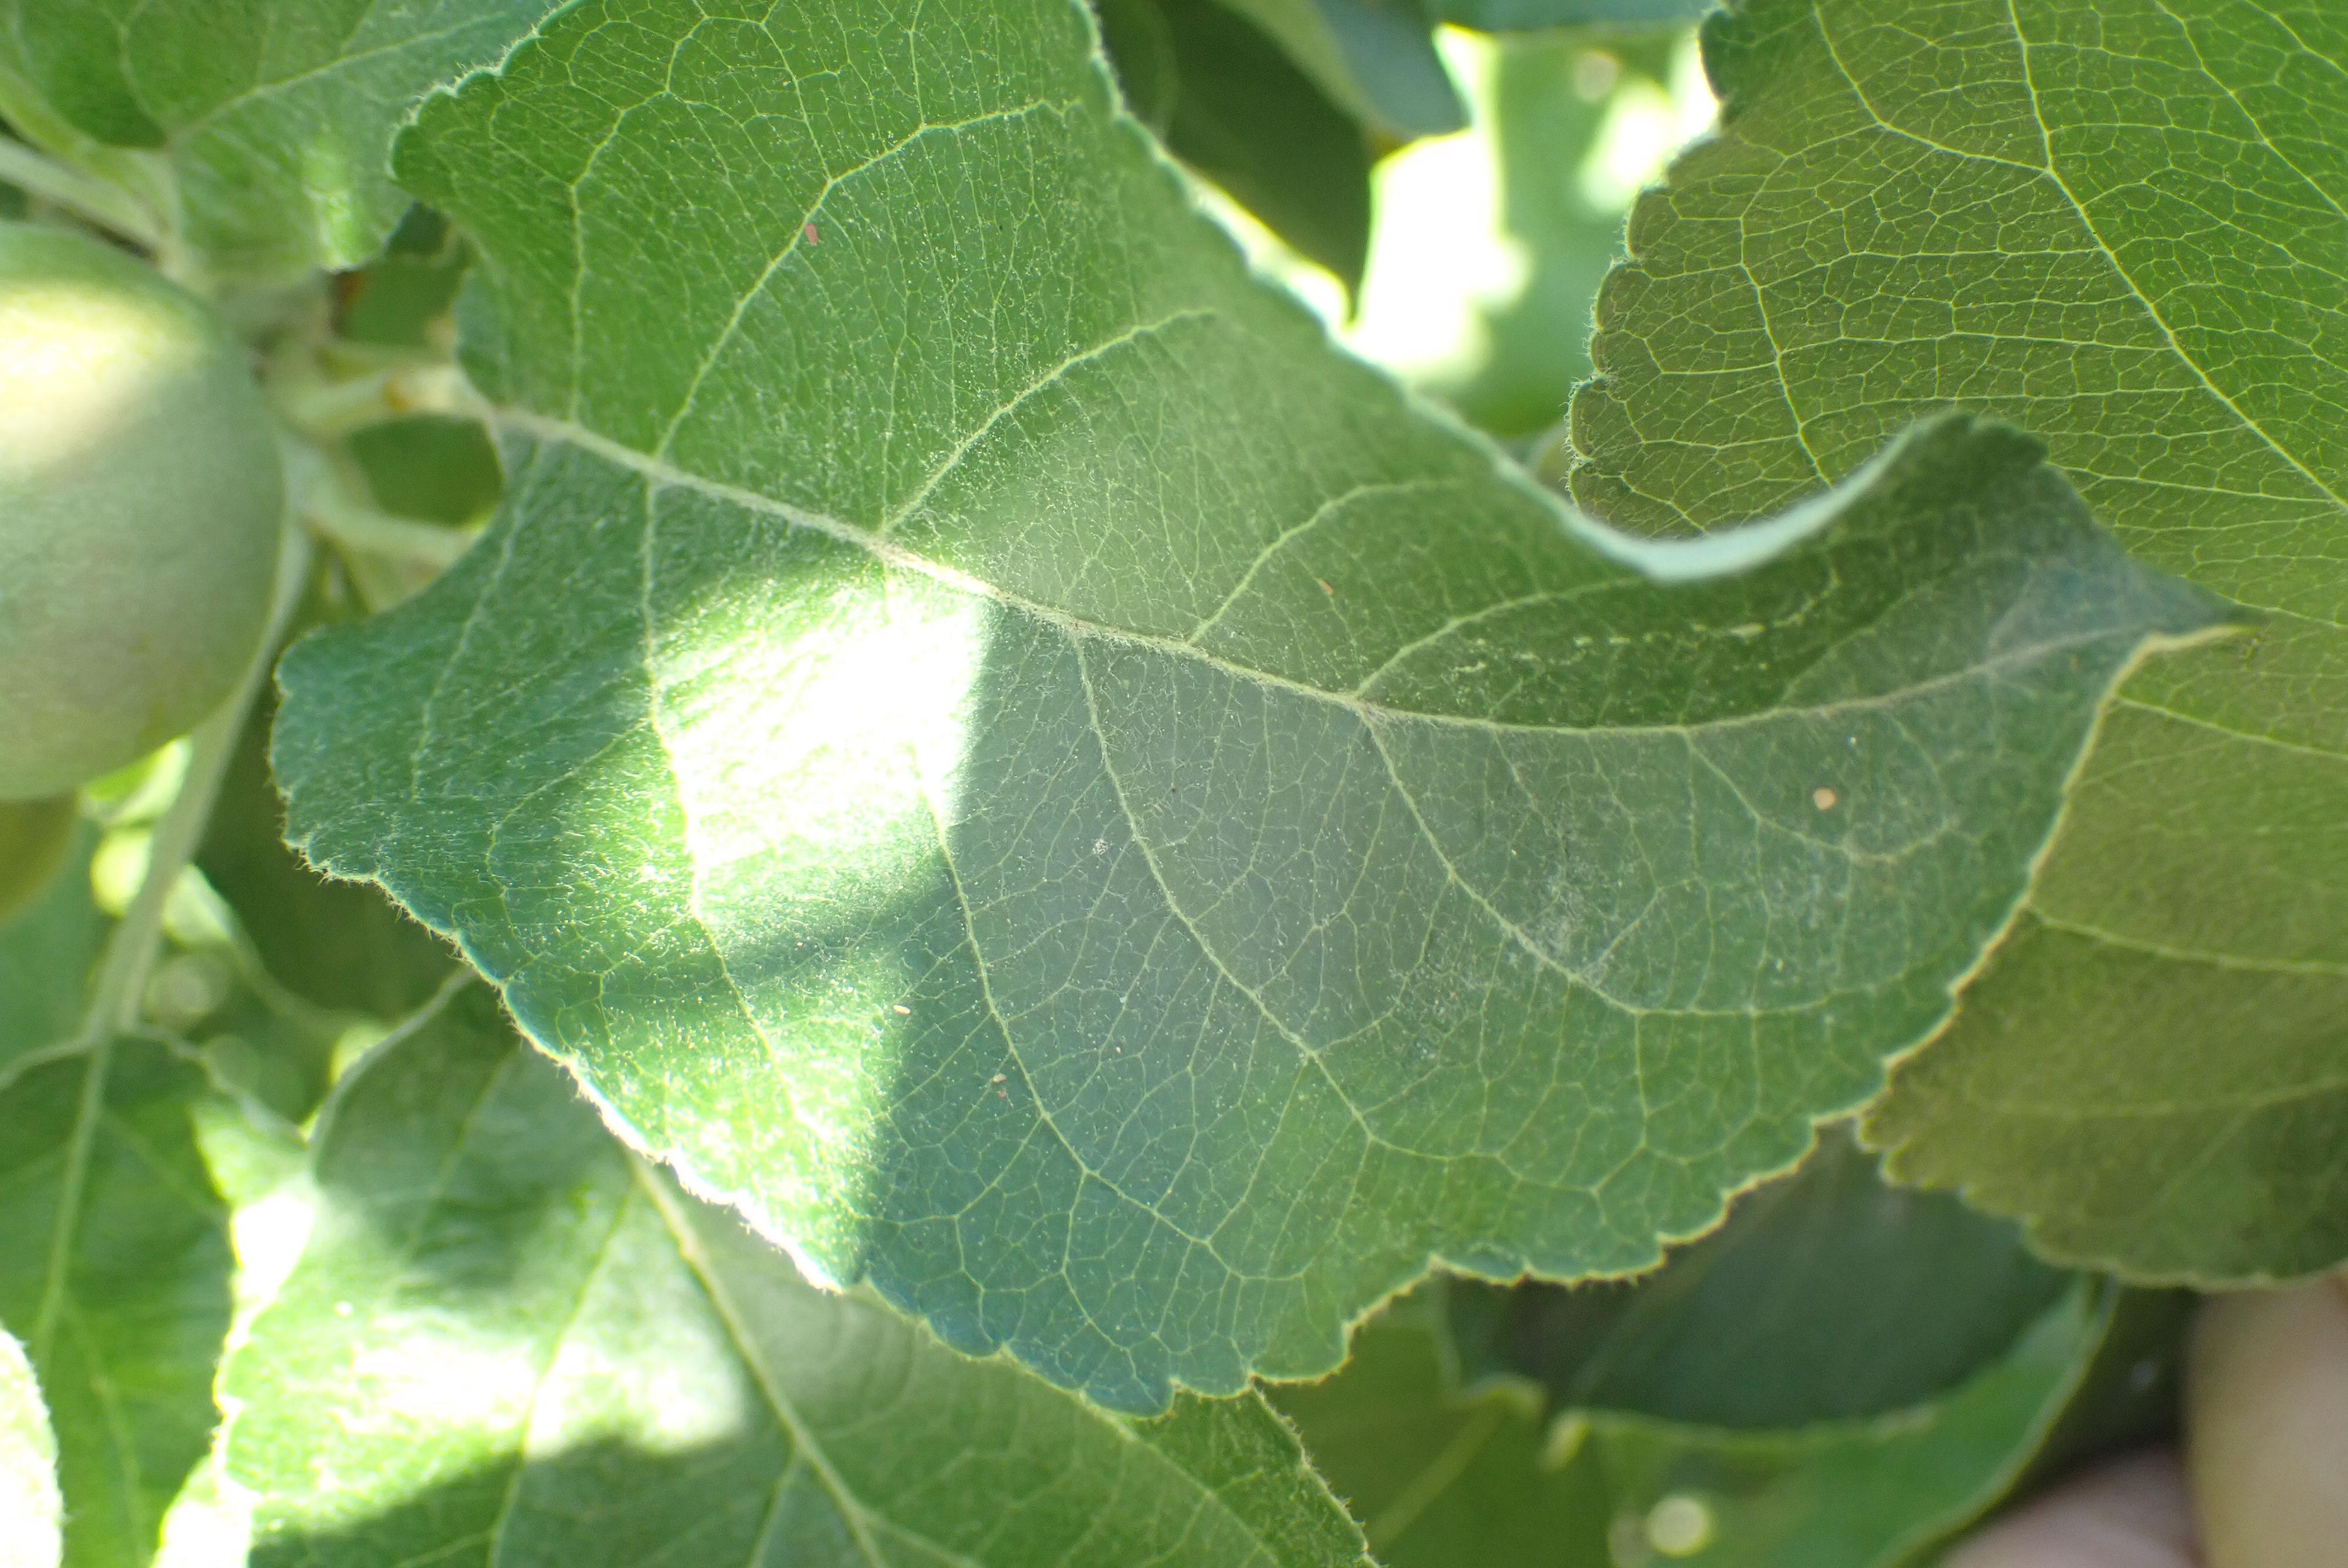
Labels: healthy